Asia-Pacific Rally Championship

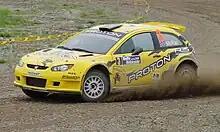
A Proton Satria Neo S2000 driven by 2011 champion Alister McRae at the 2010 Rally Hokkaido

The Asia-Pacific Rally Championship (APRC) is an international rally championship organized by the FIA encompassing rounds in Asia and Oceania. Group N cars dominated the championship for many years but in recent years cars built to R5 and S2000 regulations have tended to be the frontrunners.